Jurong

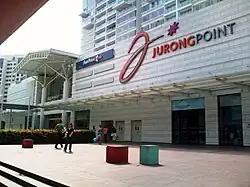
The main entrance to Jurong Point Shopping Mall

The SOE eventually settled on a small, isolated island known as Tanjong Balai. Located at the mouth of Sungei Jurong, the island featured a single man-made structure consisting of a lone bungalow formerly owned by Jewish businessman Joseph Brook David. In addition to the bungalow, the island was concealed within a canopy of secondary-type rainforest. Its location offered the advantage of accessibility either by boat or via a discreet jungle path.